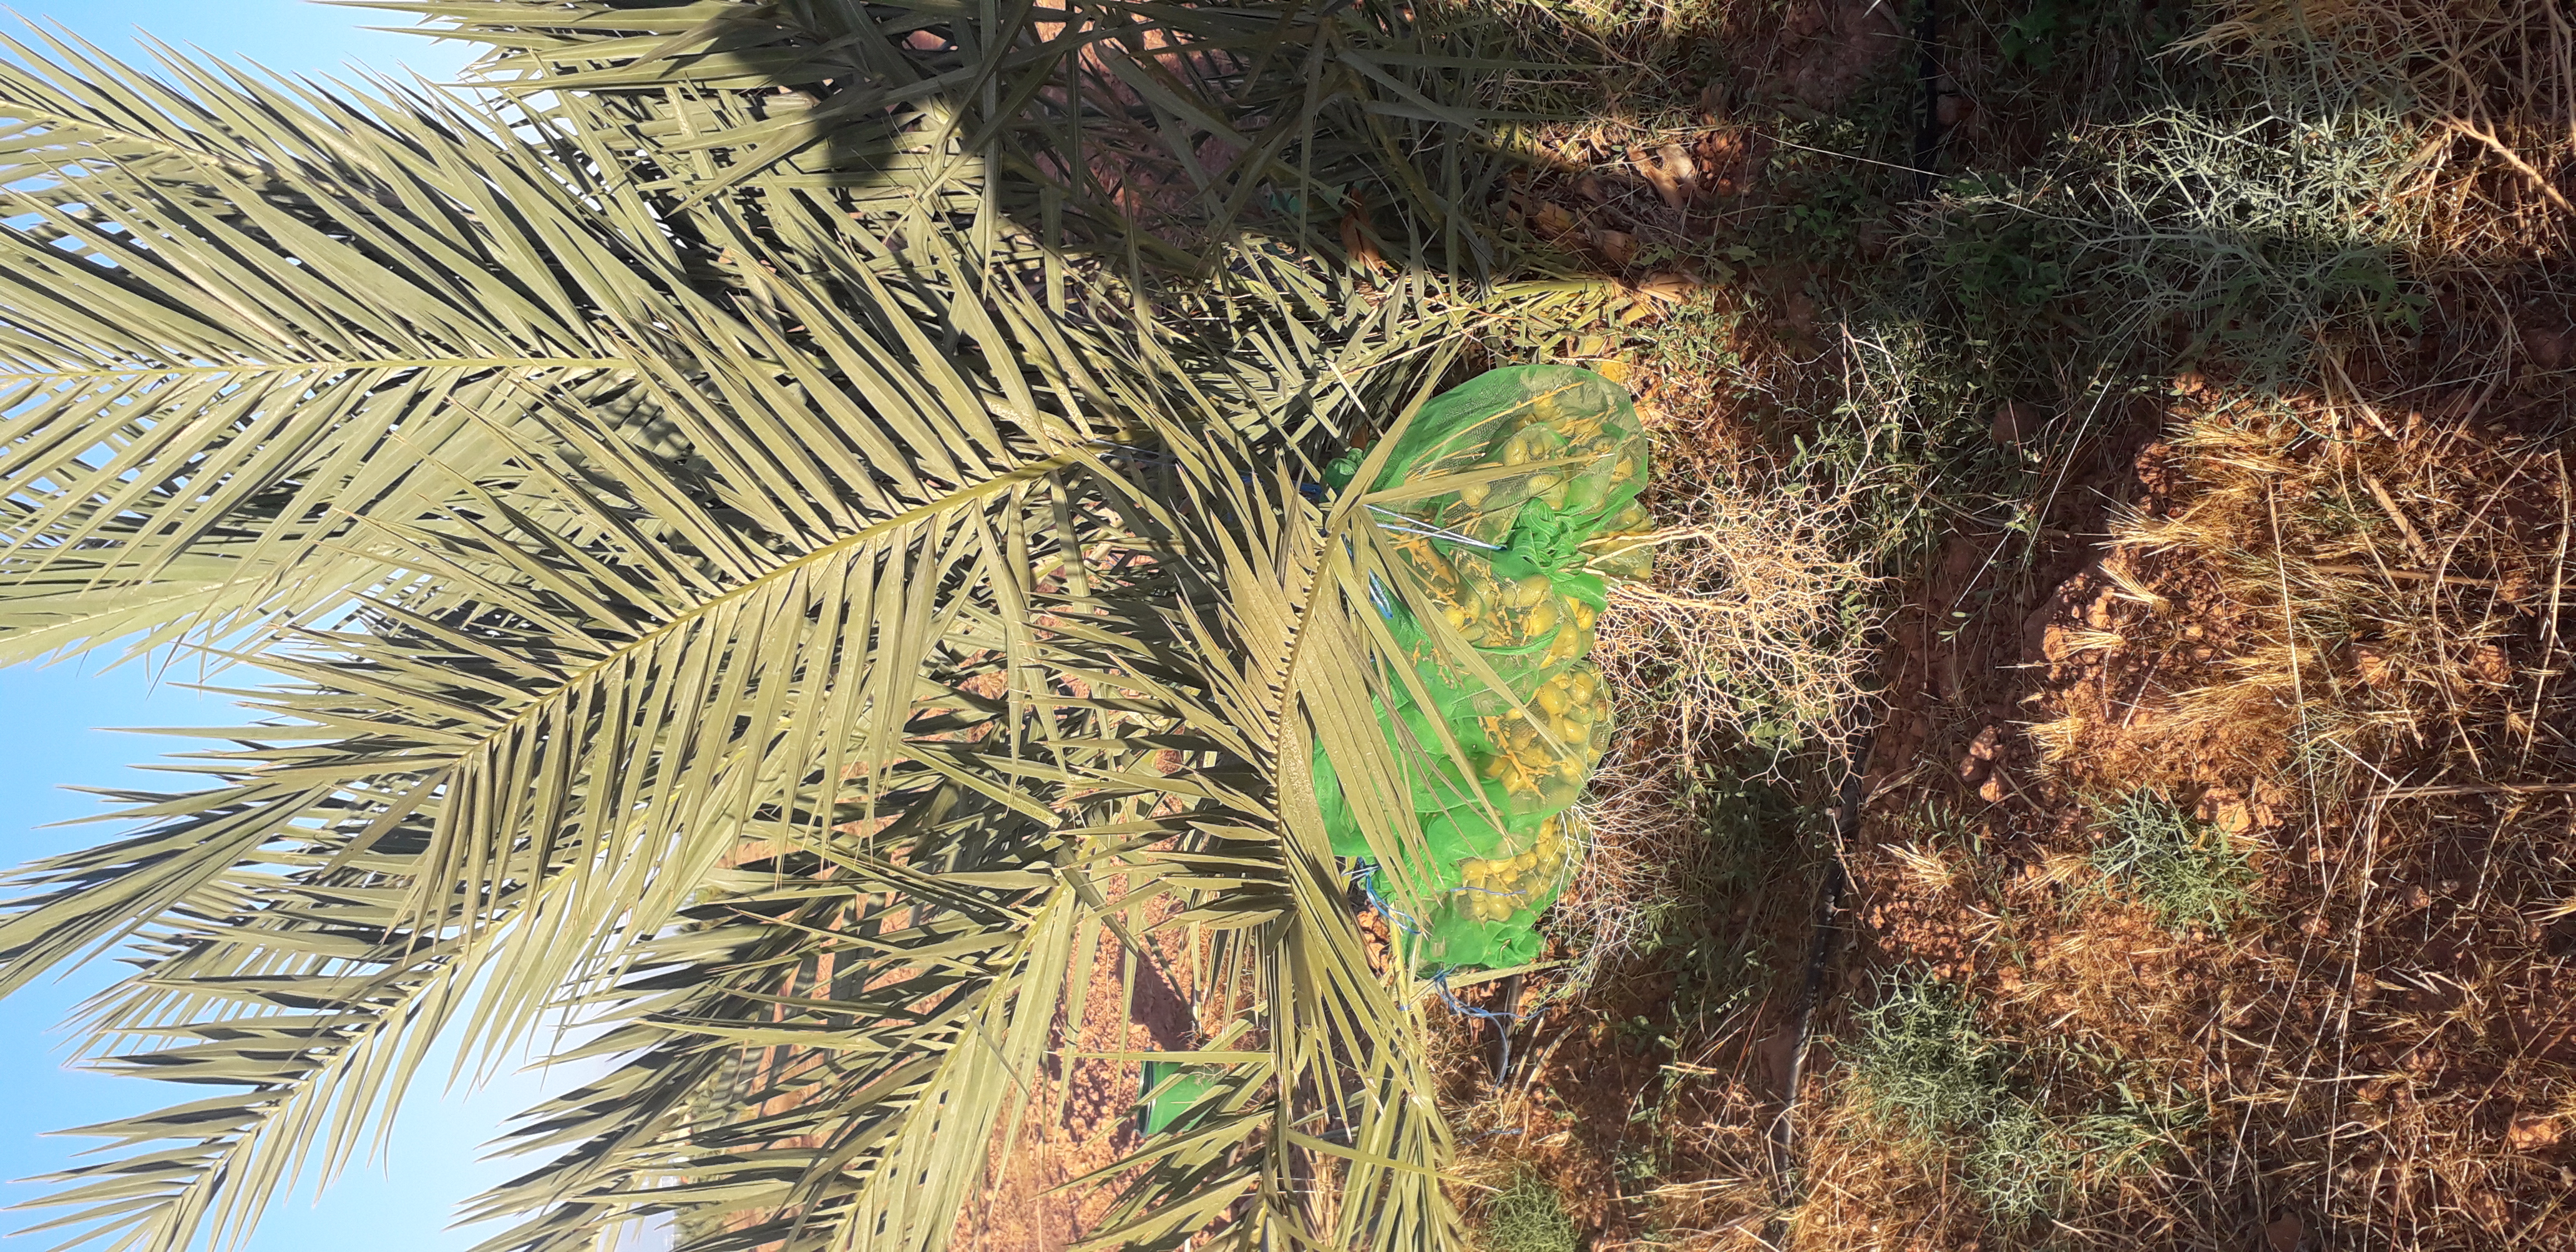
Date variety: Boufagous